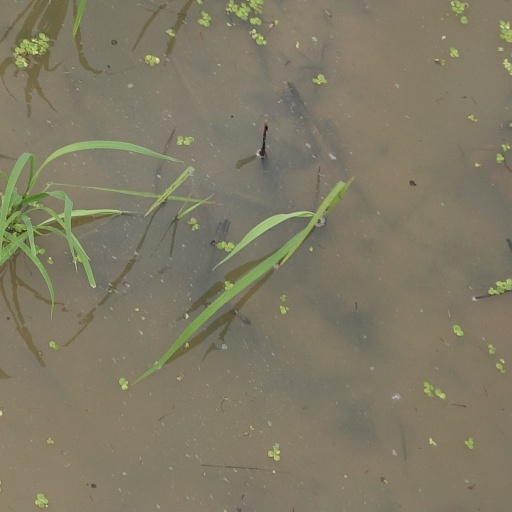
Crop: rice